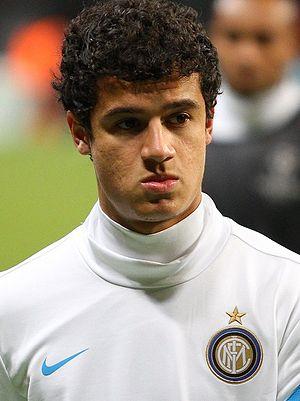
Philippe Coutinho, né le 12 juin 1992 à Rio de Janeiro, est un footballeur international brésilien qui évolue au poste de milieu de terrain au FC Barcelone.